Neilston railway station

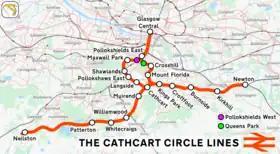
Cathcart Circle Lines route map

The station was originally opened as part of the Lanarkshire and Ayrshire Railway on 1 May 1903. It closed between 1 January 1917 and 2 March 1919 due to wartime economy, and upon the grouping of the L&AR into the London, Midland and Scottish Railway in 1923, the station was renamed Neilston High on 2 June 1924. It was renamed back to Neilston on 6 May 1974 by British Rail.